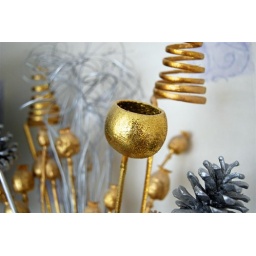
A little bit of gold and silver decoration against my bedroom wall.